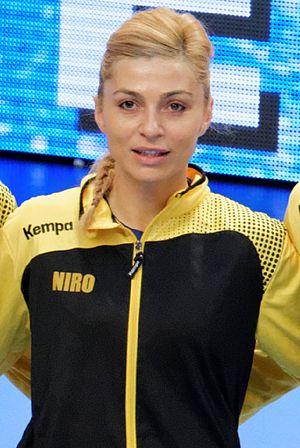
Adriana Nechita lors du TIPIFF du 29 novembre 2015. A Coubertin (Paris).